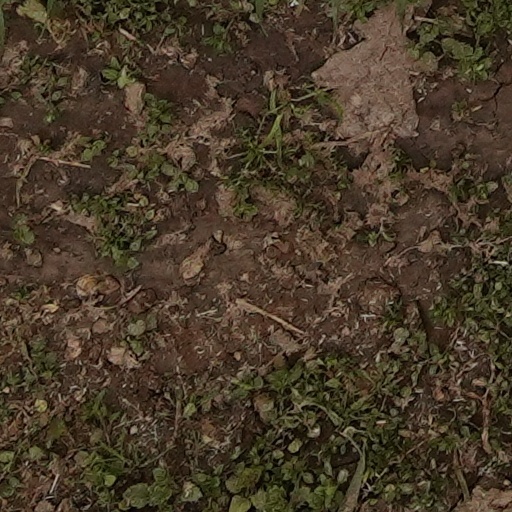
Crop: wheat